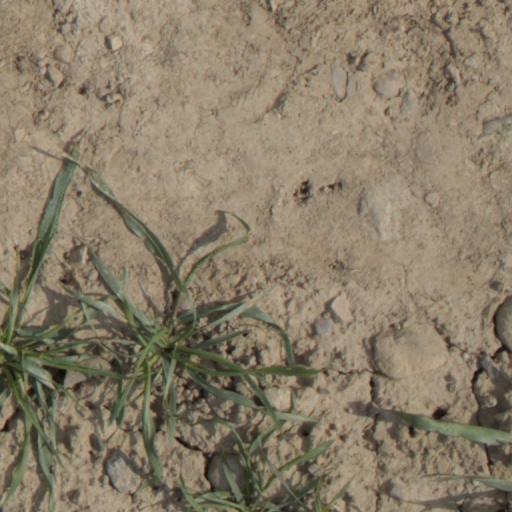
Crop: wheat